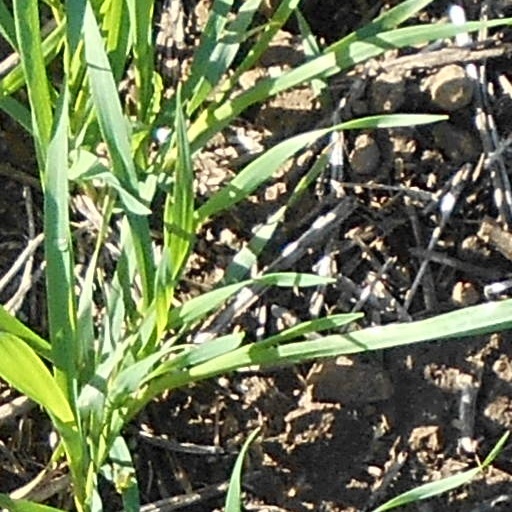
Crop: wheat